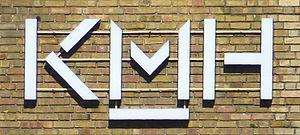
L'École royale supérieure de musique de Stockholm est un établissement public qui dispense un enseignement professionnel de la musique. Elle a été fondée en 1771.